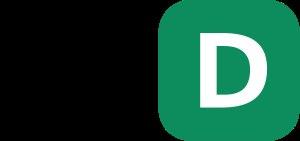
La ligne D du RER d'Île-de-France, plus souvent simplement nommée RER D, est une ligne du réseau express régional d'Île-de-France qui dessert une grande partie de la région Île-de-France selon un axe nord-sud. Elle relie Orry-la-Ville et Creil au nord à Melun, Corbeil-Essonnes et Malesherbes au sud, en passant par le cœur de Paris.